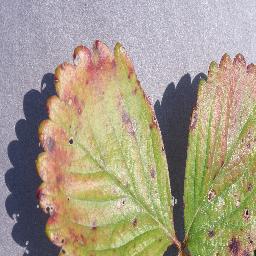
Label: Strawberry___Leaf_scorch